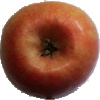
Label: apple_pink_lady